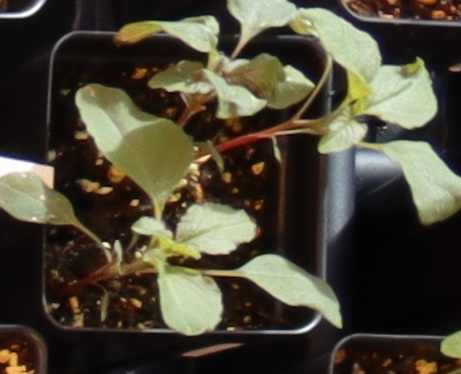
Label: Redroot Pigweed